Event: Typhoon Ruby
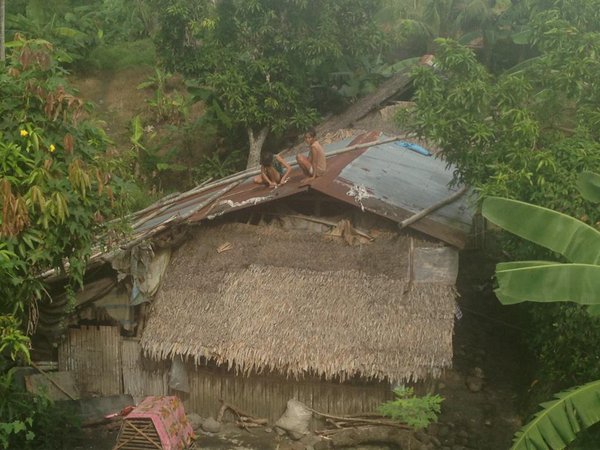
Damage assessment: no_damage